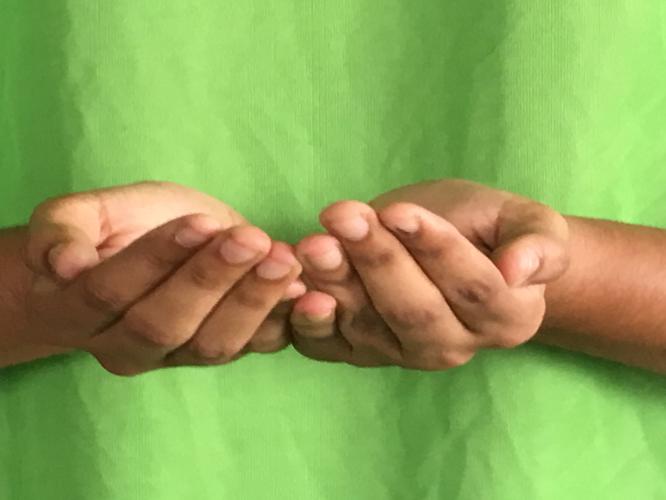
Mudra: Pushpaputa
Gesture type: double_hand